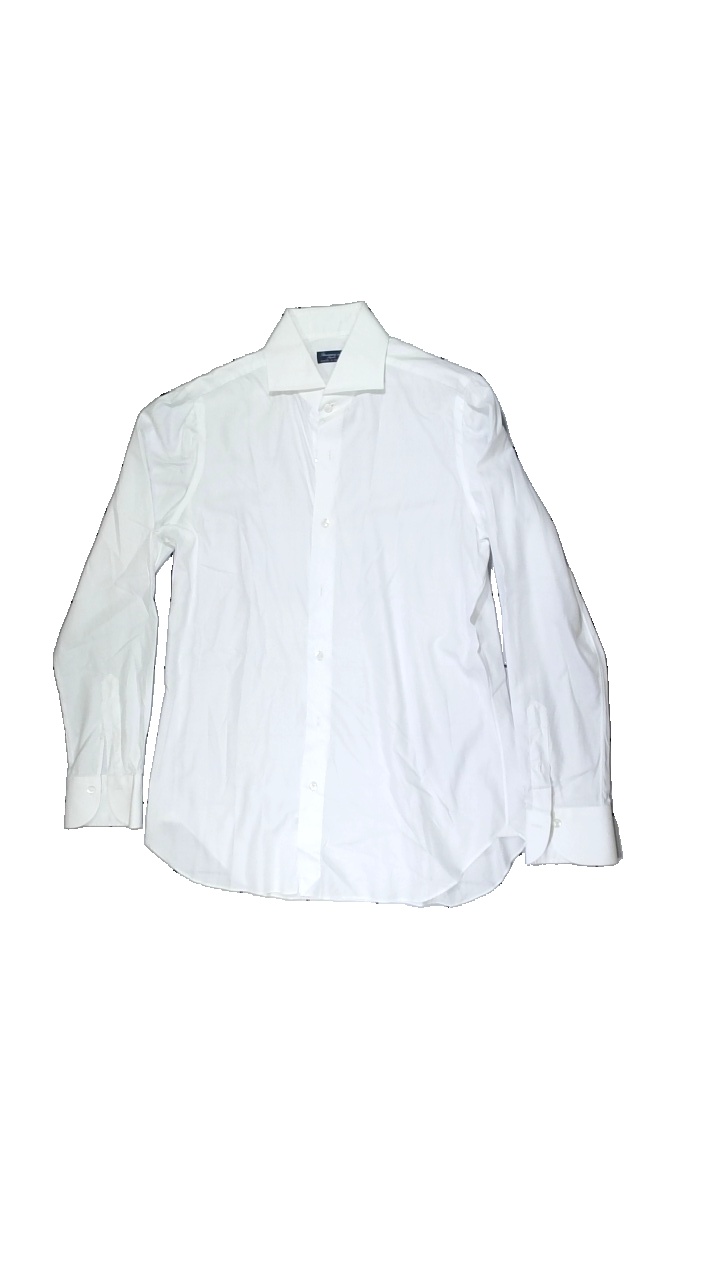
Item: Shirt (Men)
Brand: Finamore
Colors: White
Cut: Regular
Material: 100% cotton
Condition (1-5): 5
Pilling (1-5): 5
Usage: Reuse
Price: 100-150